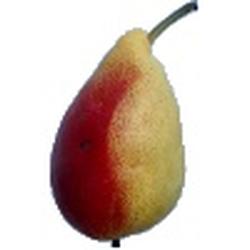
Label: Pear